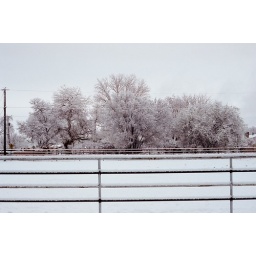
The horse pasture gets frosted by snow, and the horses retreat out of frame, to wait for hay.